Brewing

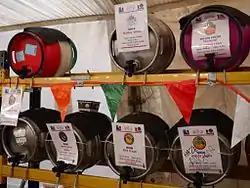
Cask ales with gravity dispense at a beer festival

After an initial or primary fermentation, beer is "conditioned", matured or aged, in one of several ways, which can take from 2 to 4 weeks, several months, or several years, depending on the brewer's intention for the beer. The beer is usually transferred into a second container, so that it is no longer exposed to the dead yeast and other debris (also known as "trub") that have settled to the bottom of the primary fermenter. This prevents the formation of unwanted flavours and harmful compounds such as acetaldehyde.